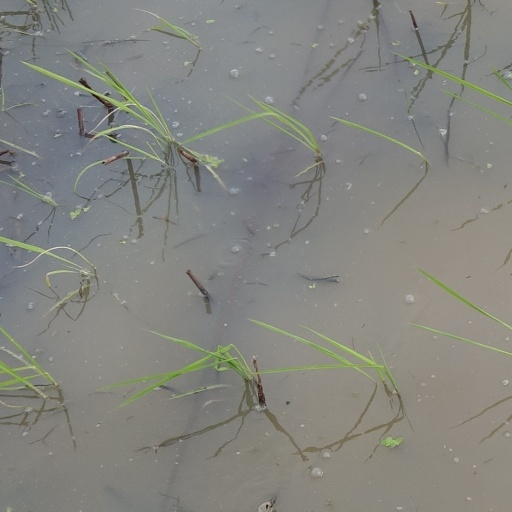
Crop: rice